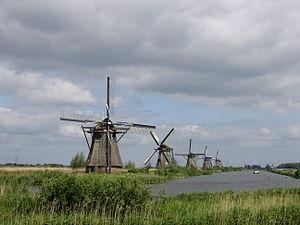
Moulins à Kinderdijk, dans les pays-bas.